Jeffrey A. Joerres

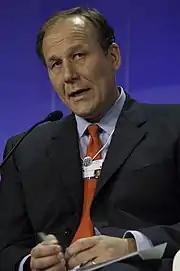
Joerres at the World Economic Forum in Brussels

Jeffrey A. Joerres served as ManpowerGroup Executive Chairman from 2014 to 2015, after 15 years as chief executive officer. Having joined the organization in 1993, Joerres served as Vice President of Marketing and Senior Vice President of European Operations and Global Account Management. In 1999, he was named CEO, and in 2001, chairman of the board.